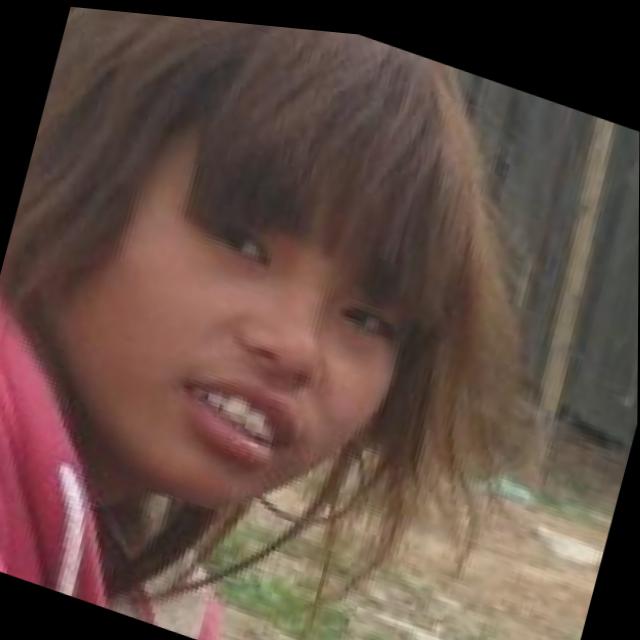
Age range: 13-20